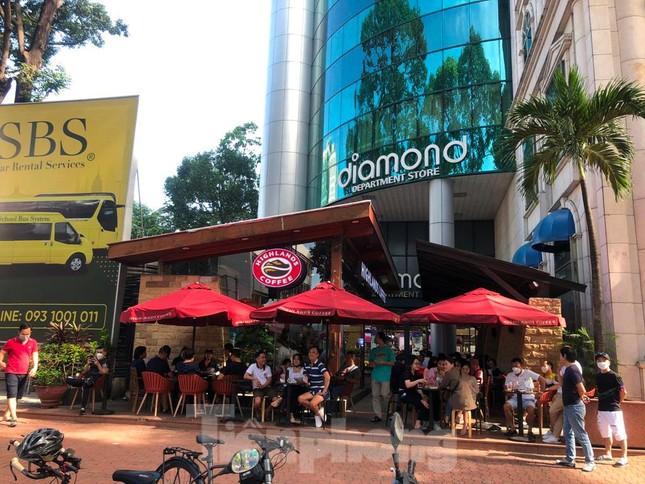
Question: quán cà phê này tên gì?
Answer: quán highlands coffee